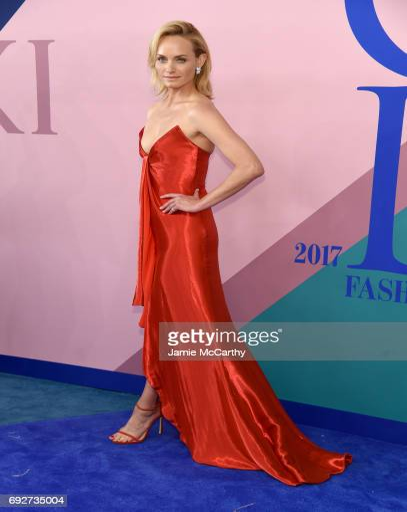
music video performer attends awards